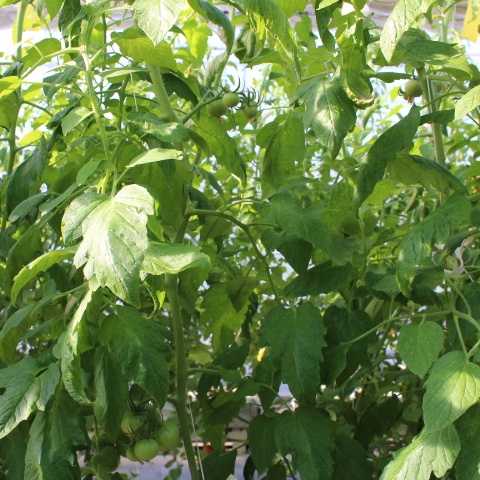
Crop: tomato